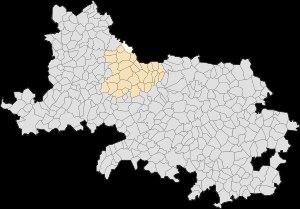
La Comté est une commune française située dans le département du Pas-de-Calais en région Hauts-de-France.